Kamo River

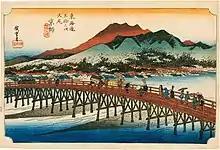
Hiroshige

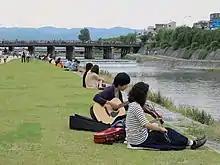
Couples sitting by the Kamo River in Summer

The is located in Kyoto Prefecture, Japan. The riverbanks are popular walking spots for residents and tourists. In summer, restaurants open balconies looking out to the river. There are walkways running alongside the river, and some stepping stones that cross the river. The water level of the river is usually relatively low; less than one meter in most places. During the rainy season, however, the walkways sometimes flood in their lower stretches.